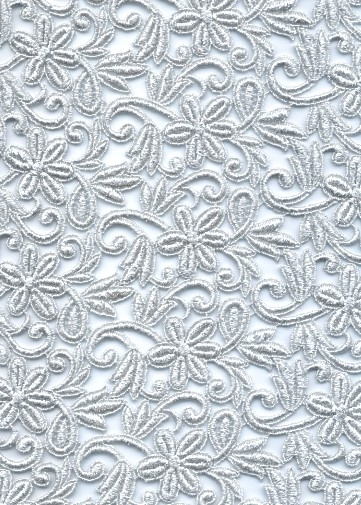
Texture: lacelike